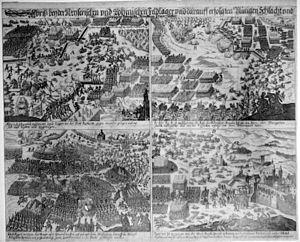
L'histoire de Prague se déroule sur deux millénaires pendant lesquels la ville s'est développée d'un noyau d'habitation entre Vyšehrad et l'oppidum du Château de Prague en une ville multiculturelle, capitale de l'État européen moderne qu'est la République tchèque.